John Murphy (sanatorium operator)

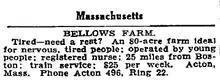
1942 classified ad for Bellows Farm Sanatorium uses euphemisms

Murphy, with his wife Marie (and after her death, his second wife Jean) owned a farmhouse at 42 Davis Road in north Acton, Massachusetts and adjoining property, near the intersection of Great Road (route 2A) and Main Street (route 27). Filling a need that Murphy saw, the facility was turned into a rehabilitation center for alcoholics to "dry out" (as the alcohol detoxification process was informally called during those times). The name of the facility was the Bellows Farm Sanatorium, but it was almost universally called Dropkick Murphy's.